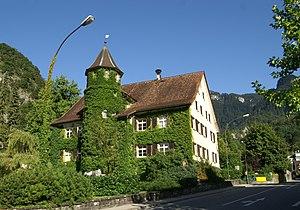
Hohenems est une ville du Vorarlberg, dans l'ouest de l'Autriche. Sa population s'élevait à 15 451 habitants en 2013.